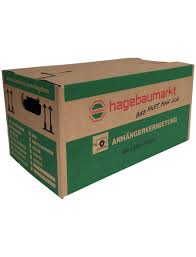
Label: cardboard